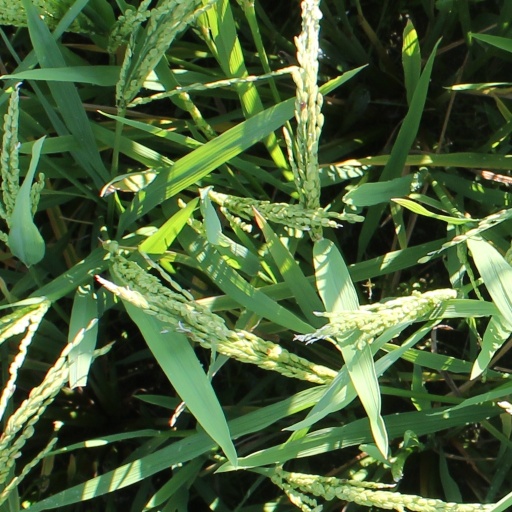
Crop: rice